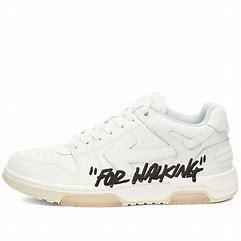
Brand: Off-White
Model: Off Out Of Office For Walking